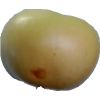
Label: Apple 6